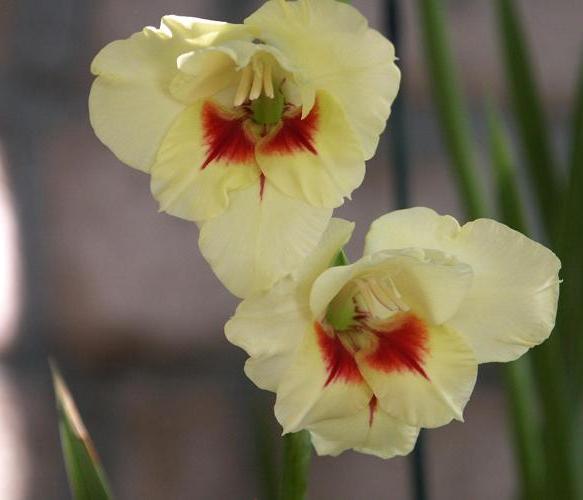
Label: sword lily